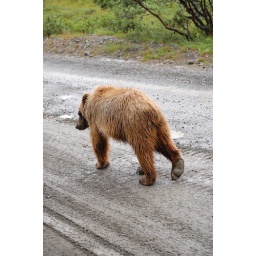
Never touched or interacted with a human this bear was walking on the side of the road in Alaska.